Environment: real
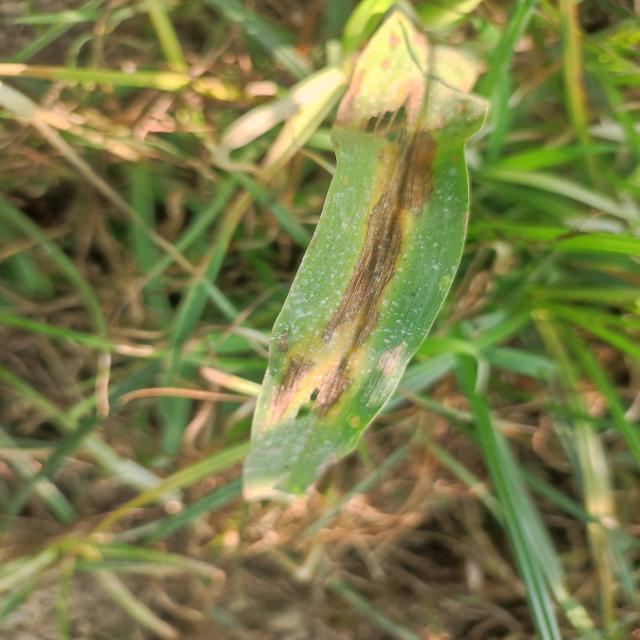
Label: nitrogen_deficiency